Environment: real
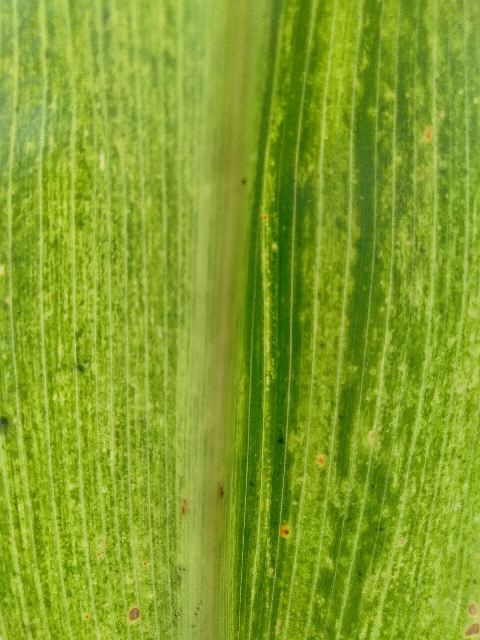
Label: lethal_necrosis